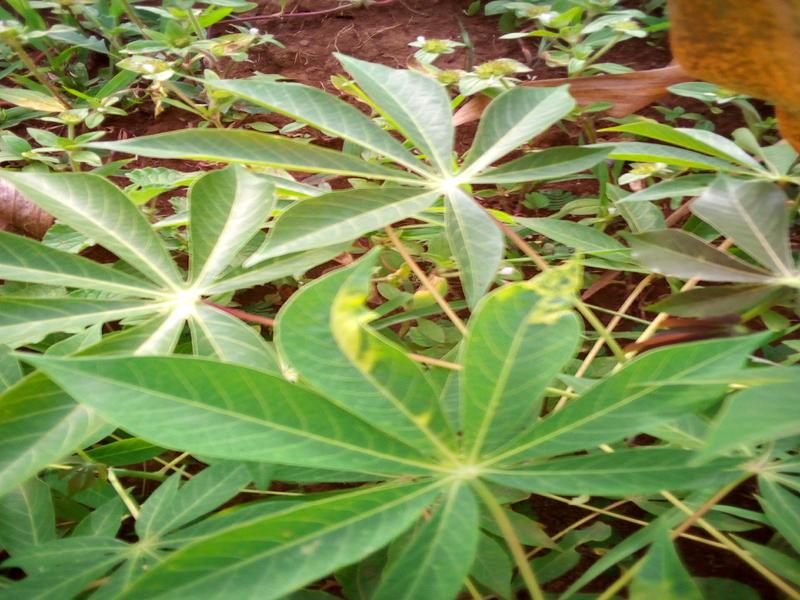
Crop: cassava
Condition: mosaic_disease